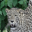
Label: leopard